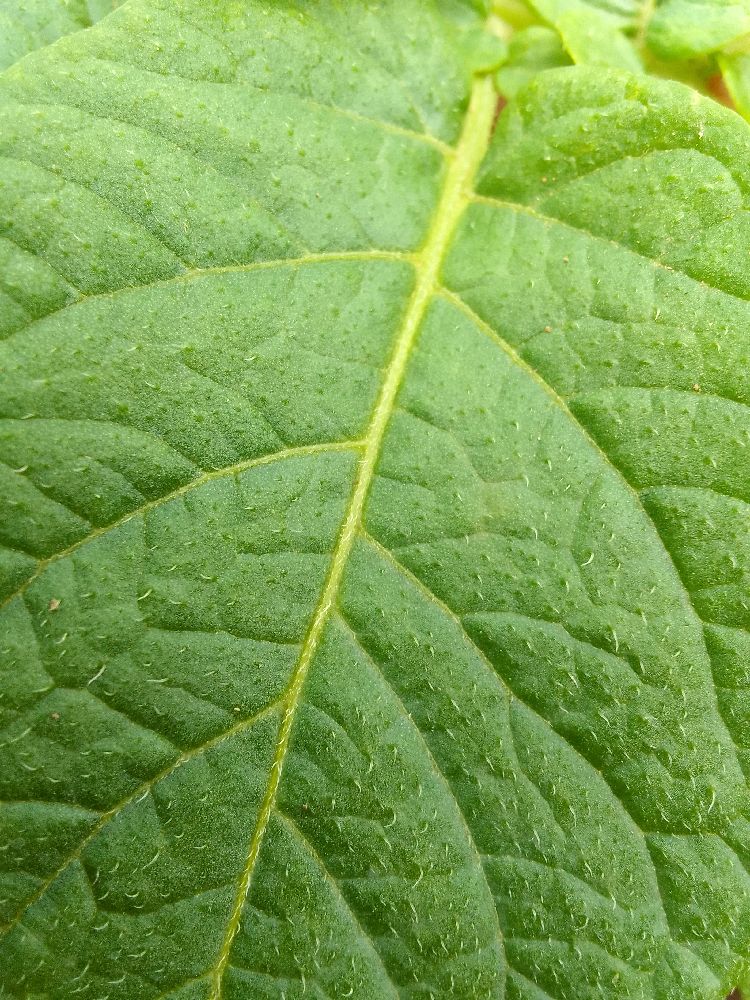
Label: Healthy